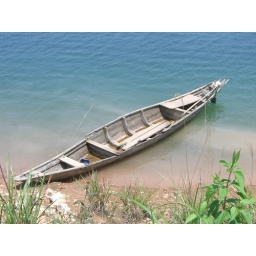
saw a really big fish jump out of the water just to the right of here, flaunting itself in the absence of fishermen.